Walden, Ontario

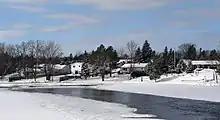
Naughton on Simon Lake

Naughton was originally established as a point along the Canadian Pacific Railway Algoma Branch and was named McNaughtonville. In 1887, the Hudson's Bay Company relocated its existing trading post from Whitefish Lake to the south, which had been established in 1824, to Naughton, so that it could be closer to the CPR line. The trading post closed in 1896, and during the 1920s and 1930s, many of the original buildings at the trading post site were demolished or burned down, though the store itself survived until at least the 1960s.